Kyle Clifford

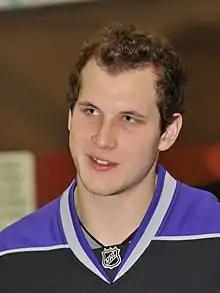
Clifford in 2011.

Clifford joined the Ontario Reign of the ECHL during the 2012–13 NHL lockout, appearing in nine games. He returned to the Kings after the lockout, scoring 7 goals and 14 points in the 2012–13 season and earned a new two-year contract with the Kings at the end of the season. The Kings once again won the Stanley Cup in 2014, defeating the New York Rangers in five games. Clifford (alongside Tyler Toffoli) assisted on the championship-winning goal scored by Alec Martinez in double-overtime. He appeared in 24 postseason games, scoring one goal and seven points. During the 2014–15 season he signed a five-year extension with the Kings.